Lyft Urban Solutions

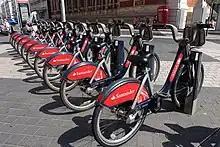
Santander Cycles station in London.

The bicycles are utility bicycles; they have a unisex step-through frame with an upright seating position. They are equipped with grip-shifter-operated internally-geared hubs, drum brakes, mudguards/fenders, chain guard, generator lights, and a front rack.